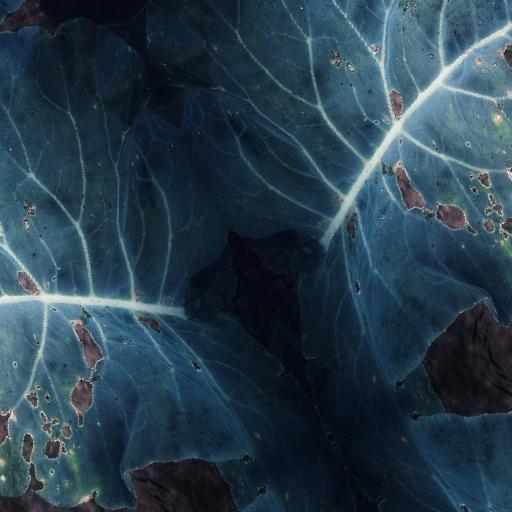
Label: Black Rot